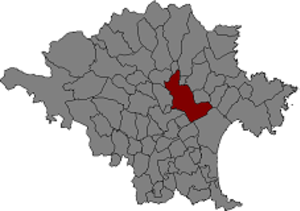
Peralada est une commune d'Espagne dans la communauté autonome de Catalogne, province de Gérone, de la comarque d'Alt Empordà